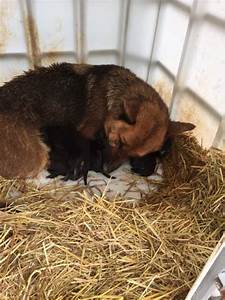
Label: cane